Green Line (Washington Metro)

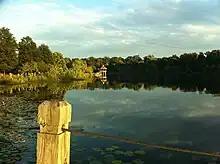
Lake Artemesia was created when WMATA mined sand and gravel at this location to build the Green Line.

The completion date for the two tunnels was estimated at late 1987. WMATA engineers also inspected the mothballed Waterfront station and found it to be still structurally sound (although water needed to be pumped from the station). However, some repairs to the tunnel between L'Enfant Plaza and Waterfront needed to be made. Construction of the tunnel from Waterfront to Navy Yard was set to begin in September 1985, construction of the Navy Yard station in early 1986, and linkage with the Anacostia River tunnels shortly thereafter. The two new Green Line stations were expected to open in 1990. In October 1985, WMATA awarded the $24.9 million contract to excavate the tunnel between the Waterfront and Navy Yard stations to Harrison Western Corp. WMATA's board awarded a $41.5 million contract for the construction of the Anacostia station to Kiewit Construction Co. in June 1985, and said the station would open in 1990. Ground was broken at the site on September 21, 1985.